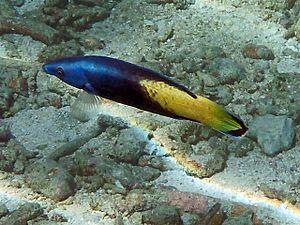
Labroides est un genre de poissons téléostéens, de la famille des Labridae. Ce genre comporte des poissons-nettoyeurs.
Les Labridae, ou communément nommés les Labres, représentent une vaste famille de poissons avec plus de 500 espèces distinctes. Ils constituent la deuxième plus grande famille des poissons marins et la troisième plus importante famille de l'ordre des Perciformes.